Vertigo (film)

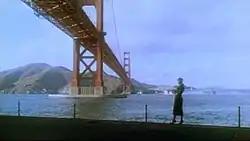
Madeleine at Fort Point beneath the Golden Gate Bridge

Following 16 days of location shooting, the production moved to Paramount's studios in Hollywood for two months of filming. Hitchcock preferred to film in studios as he was able to control the environment. Once sufficient location footage had been obtained, interior sets were designed and constructed in the studio.